Polyelectrolyte adsorption

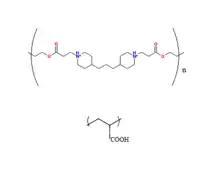
Precursor monomers for a base layer of a microbicidal implant-enhancing polyelectrolyte multi-layer. The top is DMLPEI, and bottom is PAA.

Many biomedical devices that come into contact with bodily fluids are susceptible to adverse foreign body response, or rejection and thus, failure of the device. The main mechanism of infection is the formation of a biofilm, which is a matrix of sessile bacteria consisting of around 15% bacterial cells by mass and 85% hydrophobic exopolysaccharide fibers. One way to eliminate this risk is to apply localized treatment to the area in the vicinity of the implant. This can be done by applying a drug-impregnated polyelectrolyte multi-layer to the medical device prior to implantation. The goal with this technology is to create a combination of polyelectrolyte multi-layers where one multi-layer prevents the formation of a biofilm and another releases a small-molecule drug through diffusion. This would be more effective than the current technique of releasing a high dose of drugs into the body and counting on some of it to navigate to the afflicted area. The base layer for an effective coating for an implant is DMLPEI/PAA, or linear N, N-dodecyl,methyl-poly(ethyleneimine) / poly (acrylic acid).